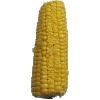
Label: Corn 1